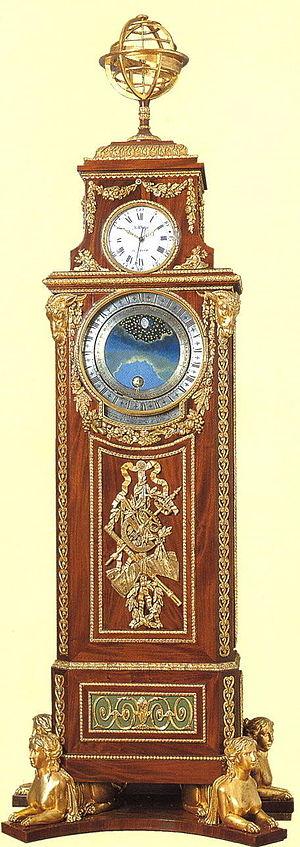
Un mécanisme d'horlogerie est l'organe ou l'élément fondamental d'un instrument horloger. Il en assure la fonction principale qui est de « donner l'heure ».